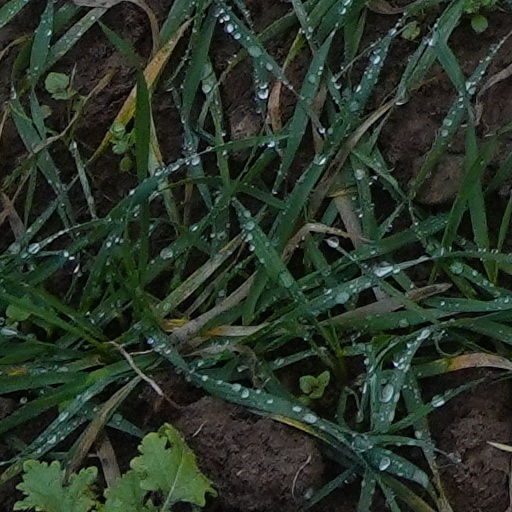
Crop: wheat